Spirit possession

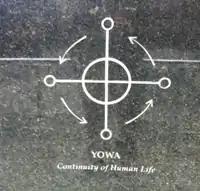
The Kongo cosmogram inspired the ring shout, a sacred dance in Hoodoo performed to become possessed by the Holy Spirit or ancestral spirits.

Through counterclockwise circle dancing, ring shouters built up spiritual energy that resulted in the communication with ancestral spirits, and led to spirit possession. Enslaved African Americans performed the counterclockwise circle dance until someone was pulled into the center of the ring by the spiritual vortex at the center. The spiritual vortex at the center of the ring shout was a sacred spiritual realm. The center of the ring shout is where the ancestors and the Holy Spirit reside at the center. The Ring Shout (a sacred dance in Hoodoo) in Black churches results in spirit possession. The Ring Shout is a counterclockwise circle dance with singing and clapping that results in possession by the Holy Spirit. It is believed when people become possessed by the Holy Spirit their hearts become filled with the Holy Ghost which purifies their heart and soul from evil and replace it with joy. The Ring Shout in Hoodoo was influenced by the Kongo cosmogram a sacred symbol of the Bantu-Kongo people in Central Africa. It symbolizes the cyclical nature of life of birth, life, death, and rebirth (reincarnation of the soul). The Kongo cosmogram also symbolizes the rising and setting of the sun, the sun rising in the east and setting in the west that is counterclockwise, which is why ring shouters dance in a circle counterclockwise to invoke the spirit.